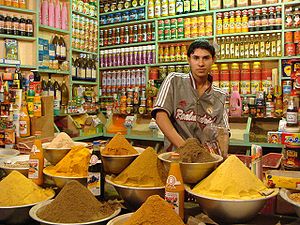
Nasiriyah
Kryddeributik i Nasiriya
Nasiriyah er en by i Irak. Det ligger langs bredden af floden Eufrat, omkring 370 km sydøst for Bagdad, tæt på ruinerne af den antikke by Ur. Det er hovedstaden i provinsen Dhi Qar. Dens befolkning 2003 var omkring 560.000, hvilket gør den til den fjerde største by i Irak. Den havde en religiøst forskelligartet befolkning af muslimer, mandaeere og jøder i begyndelsen af det 20. århundrede, men i dag er dets indbyggere overvejende shia-muslimer.